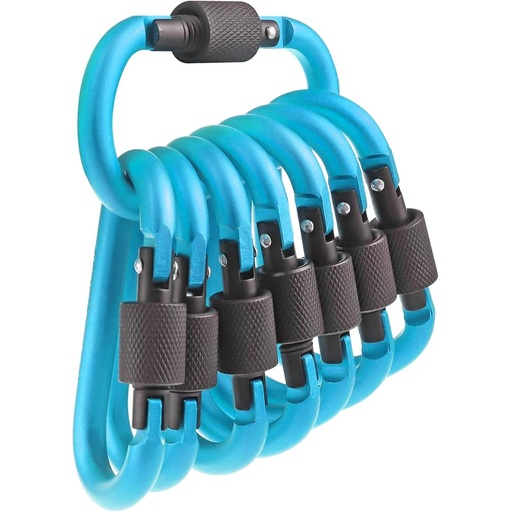
10 Pack Aluminum D Ring Key Rings Hiking Clips Locking Carabiner for Hiking Camping Fishing and Outdoor Use，Clips with Screw Gate Multicolored
About This Made from quality aluminum alloy, these hiking clips are sturdy enough to hang your travel gear. Suit your household and outdoor needs well. Versatile tool made for you. Applicable for water bottle, key chain, dog leash, and anything you'd like to keep off the ground. Colorful design makes the carabiner clips eye-catching and easy to find. Also a decoration when loading stuff. Just grab a pack of these carabiners, many problems will be solved during your trip! Practical and widely ued for outdoor activity, camping, fishing, hiking, traveling, keychain etc. Please notice: The Locking Carabiner is NOT intended for climbing. Overview Color : The light blue Material : Aircraft Aluminum Brand : IEBUOBO Item Weight : 22 Grams Recommended Uses For Product : Camping
Brand: IEBUOBO
Category: Sporting Goods > Outdoor Recreation > Camping & Hiking > Camping Tools > Camping Clips